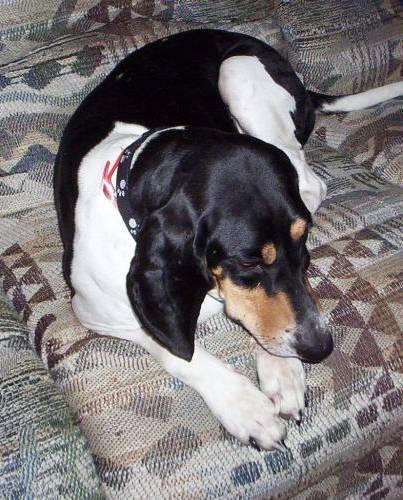
dog